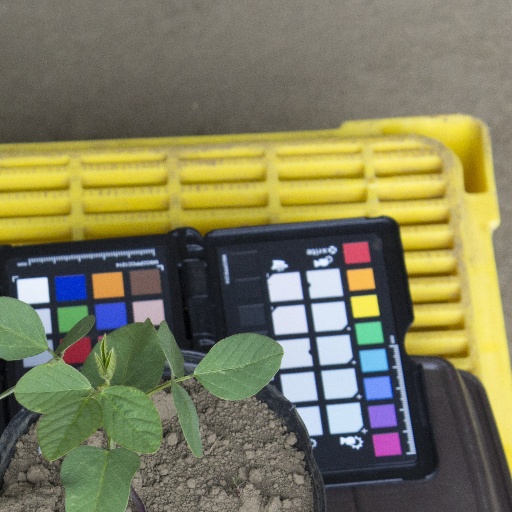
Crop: soybean